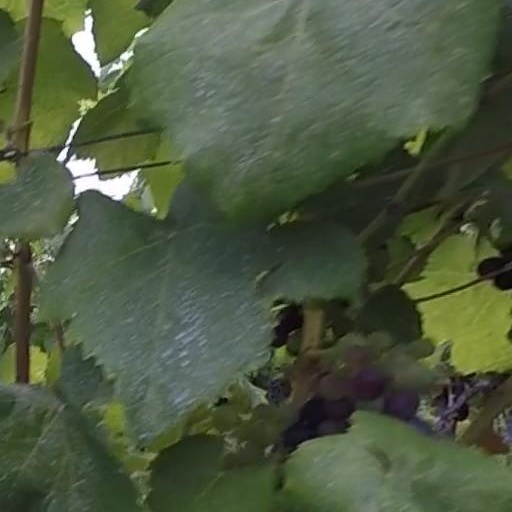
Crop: grape